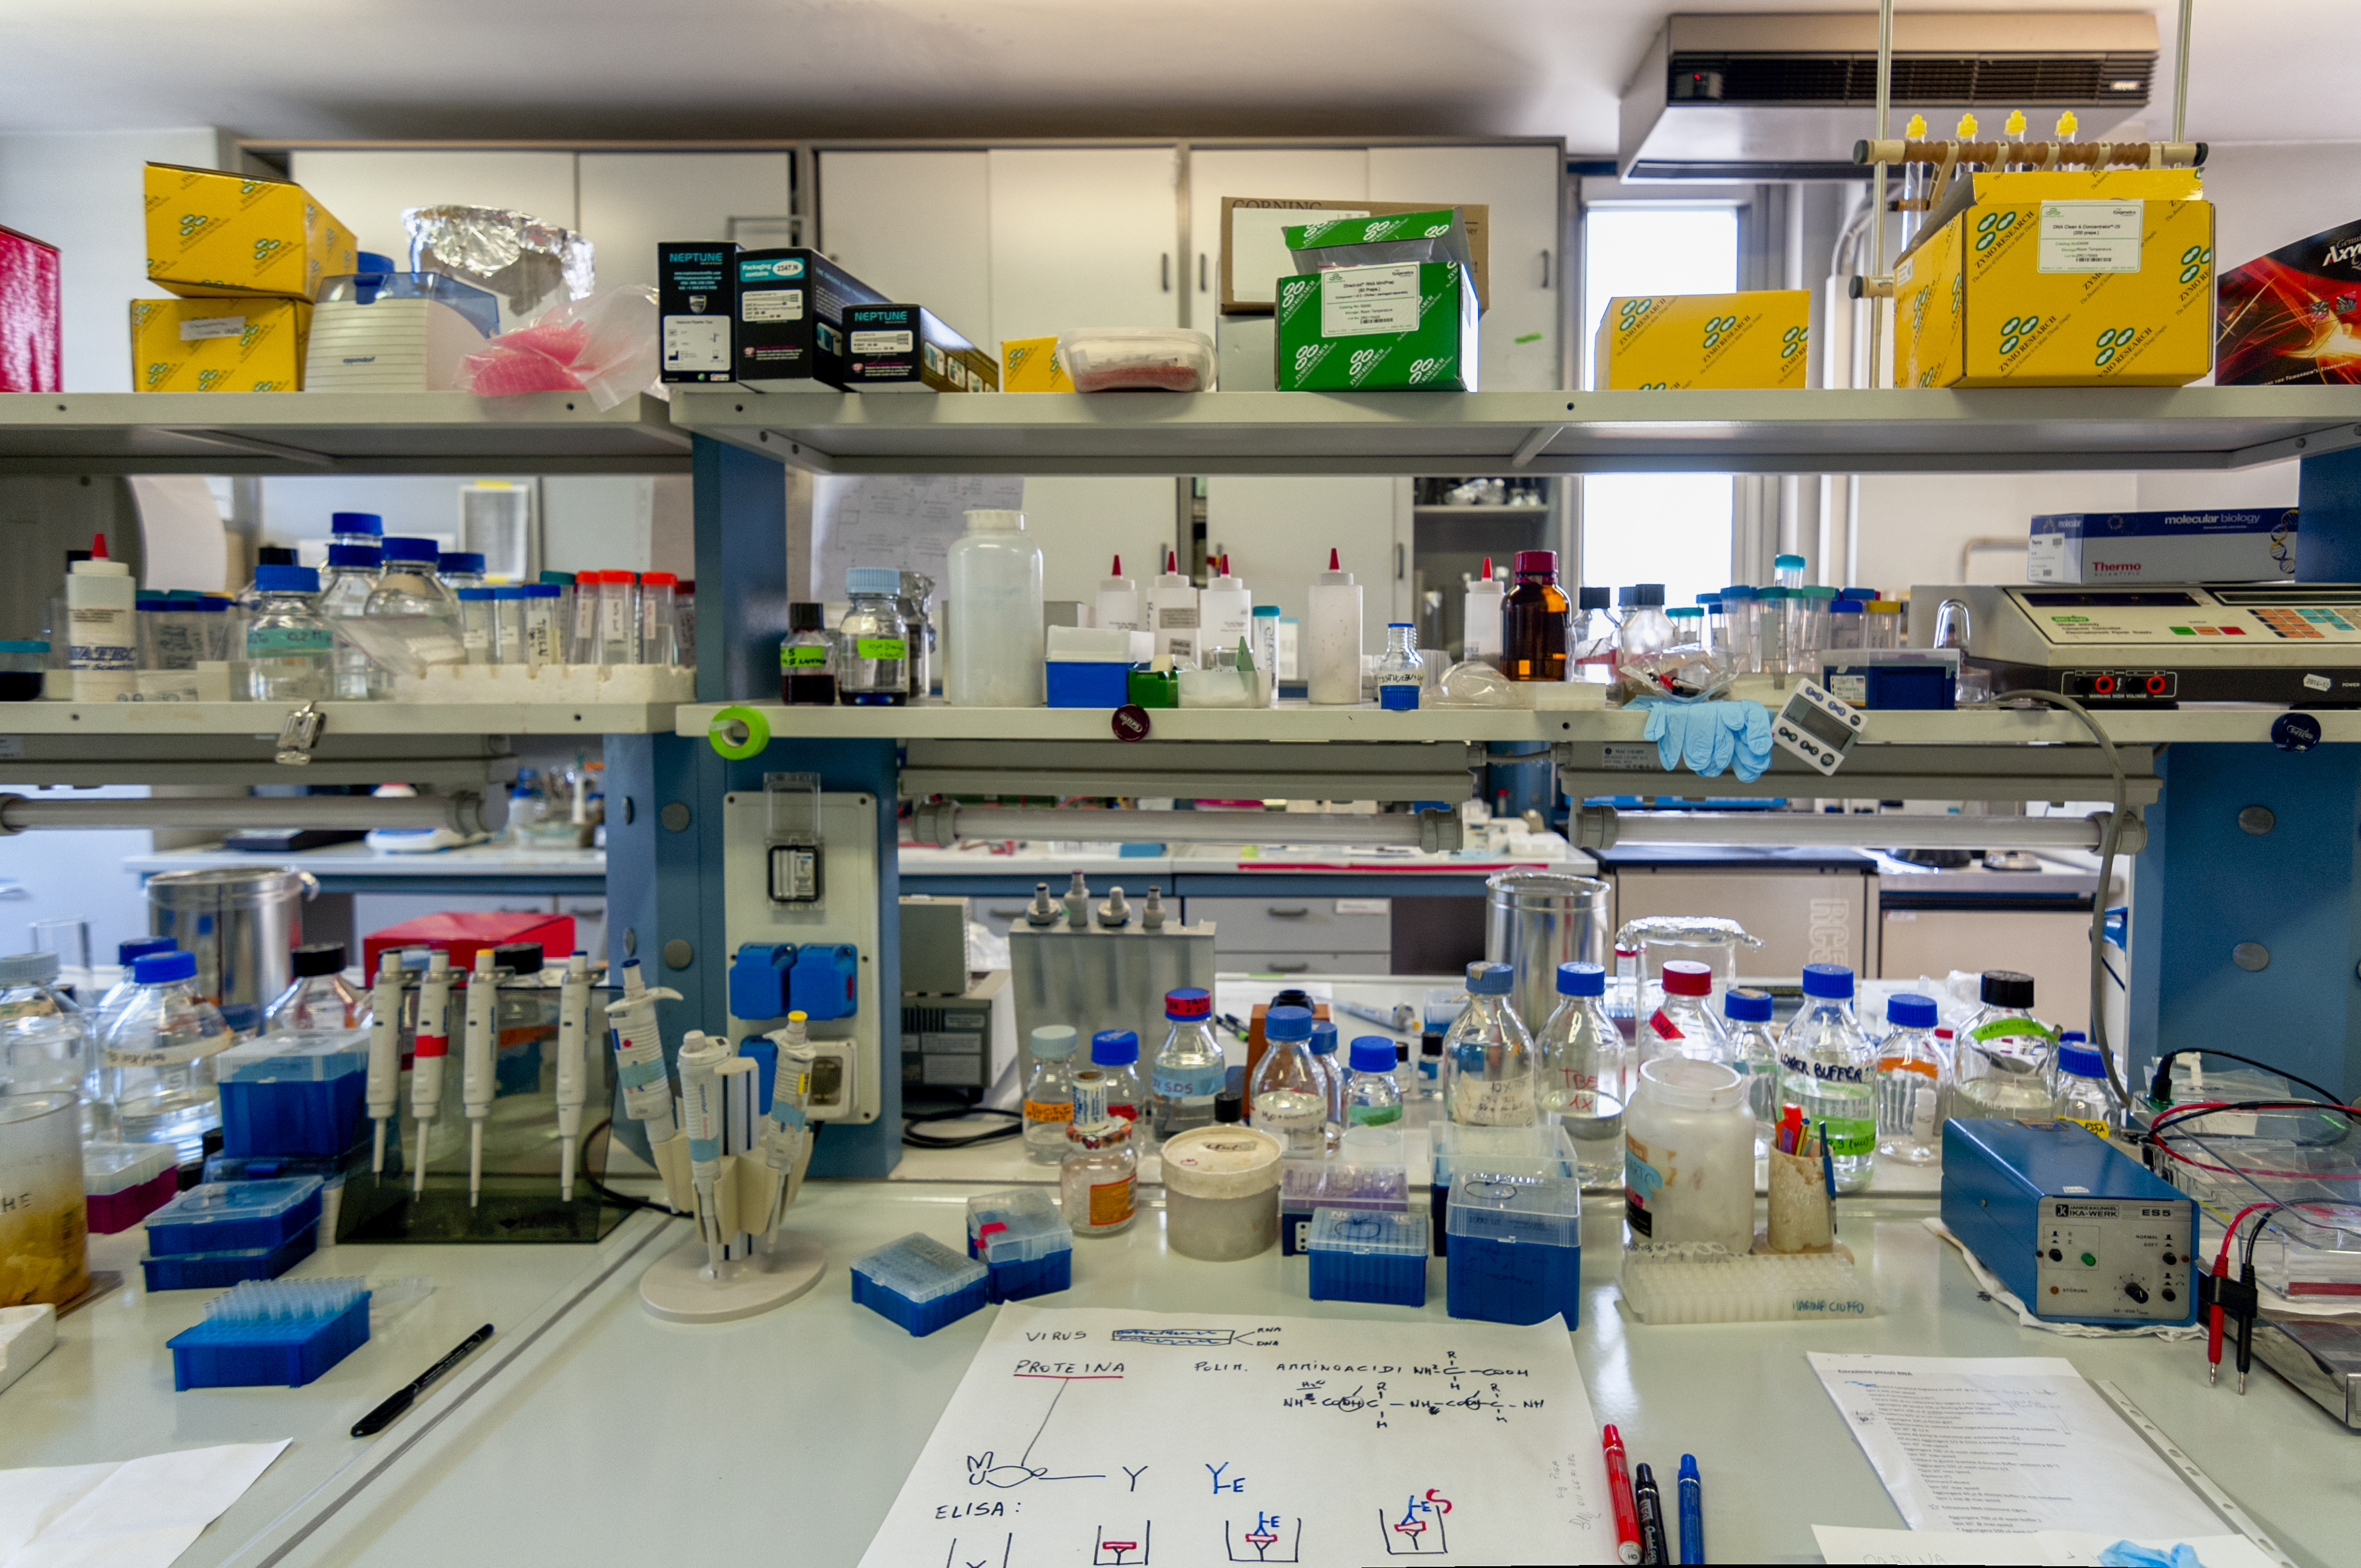
laboratory tools
Specialty: lab-equipment
Image credit: Uccio D'Agostino